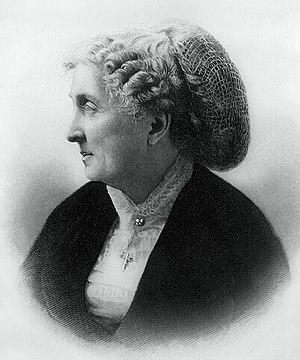
Paulina Kellogg Wright Davis, née le 7 août 1813 et morte le 24 août 1876, est une abolitionniste, suffragette et enseignante américaine. Elle est l'une des fondatrices de la New England Woman Suffrage Association.